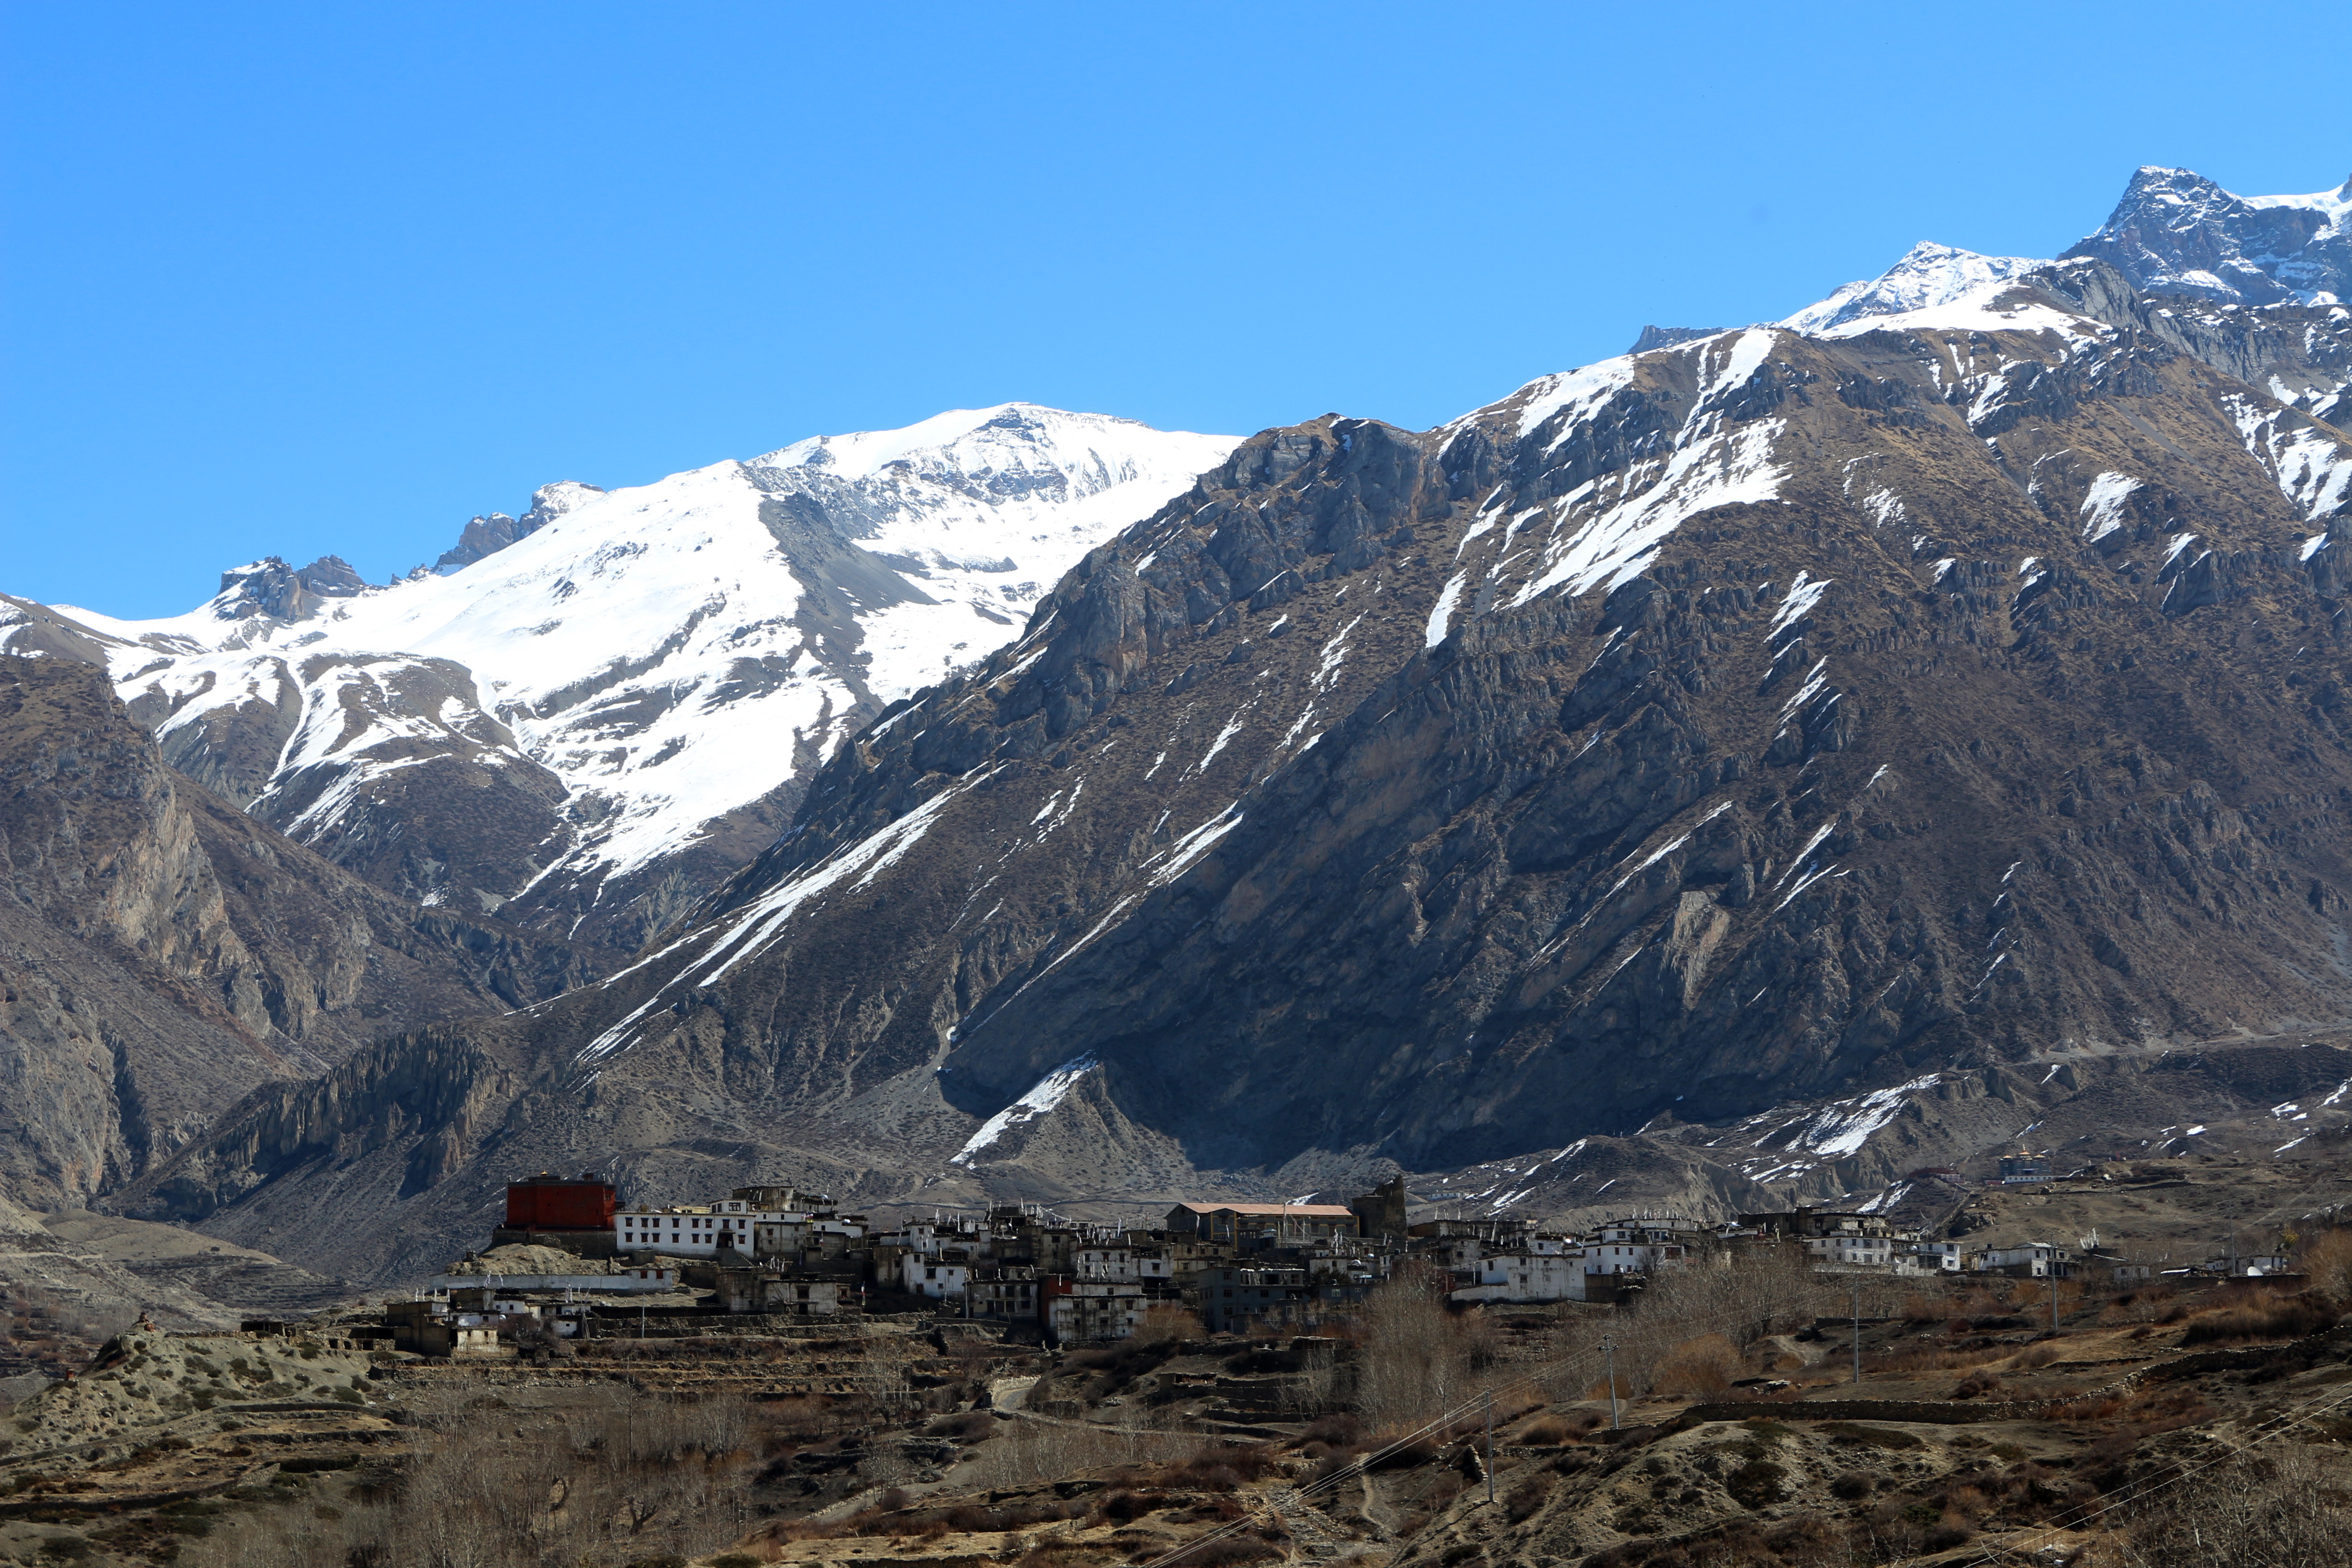
landscape, outdoor, rock, wilderness, walking, mountain, snow, sky, hiking, countryside, adventure, valley, mountain range, village, rural, scenic, scenery, blue, ridge, summit, geology, alps, backpacking, plateau, fell, cirque, moraine, landform, mountain pass, snow caps, geographical feature, mountainous landforms, geological phenomenon